Shant Sargsyan

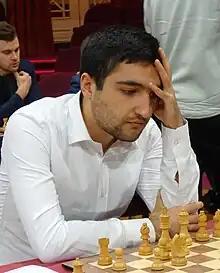
Shant Sargsyan at FIDE Grand Swiss 2023

Shant Sargsyan (born 27 January 2002) is an Armenian chess player. He was awarded the title Grandmaster by FIDE in 2019.